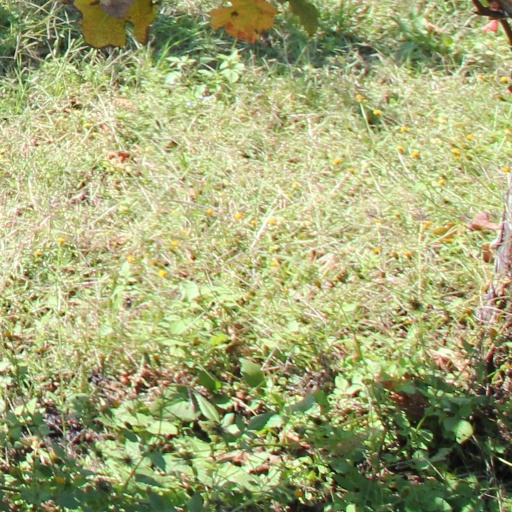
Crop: grape